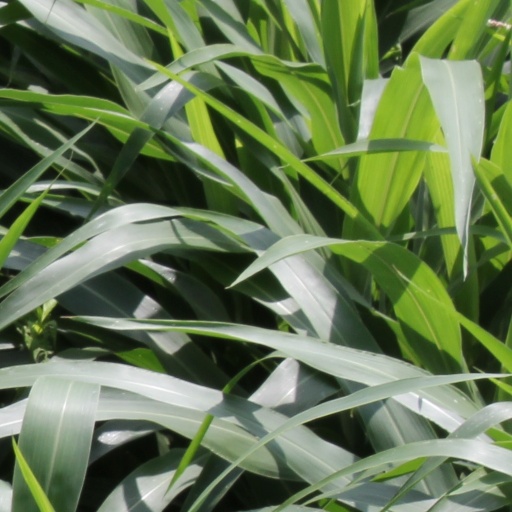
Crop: sorghum